Sikorski Glacier

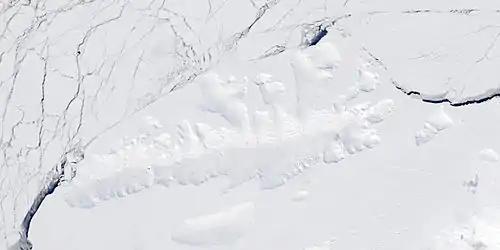
Satellite image of Thurston Island

The Sikorski Glacier is a small glacier in the north-eastern part of the Noville Peninsula, Thurston Island, Ellsworth Land, Antarctica. It flows north-east to the Bellingshausen Sea between Mount Palmer and Mount Feury. It was first roughly delineated from aerial photos taken by the USN's Operation Highjump in 1946–47. It was named by the Advisory Committee on Antarctic Names (US-ACAN) for Stephen Sikorski, electronics technician on USS "Glacier", who assisted in setting up an automatic weather station on Thurston Island during the USN's Bellingshausen Sea Expedition in February 1960.